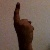
The image shows a hand gesture representing the number 1 in Indian Sign Language.